2008 German Grand Prix

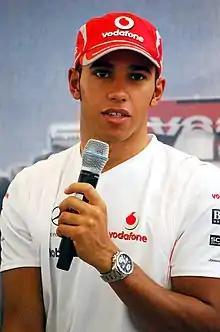
Lewis Hamilton won the race from pole position, overcoming a late race safety car period in the process.

At the start, Hamilton, Massa and Kovalainen all maintained their grid positions. Hamilton quickly began to pull away from the other cars, at the rate of about half a second per lap. Behind the leading trio, Kubica passed Räikkönen off the grid, and went on to pass both Alonso and Trulli at the hairpin (turn 4), when Alonso's own attempted pass on Trulli delayed both drivers. The fight for fourth position continued in the early stages of the race. Kubica ran wide at the final corner on lap four, impeding Trulli and therefore allowing Alonso to attempt an overtaking manoeuvre on the Toyota down the main straight. However, Trulli held on to his position, and Alonso was instead passed by Räikkönen, moving him down to sixth position. At the back of the field, Nakajima spun his Williams but recovered back onto the track and continued in the race.